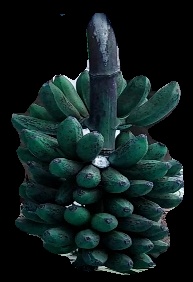
Variety: rasbale
Grade: grade3